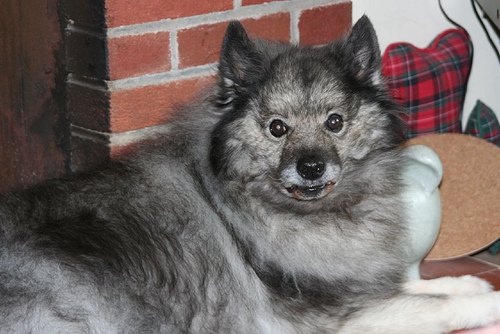
Animal: dog
Breed: keeshond